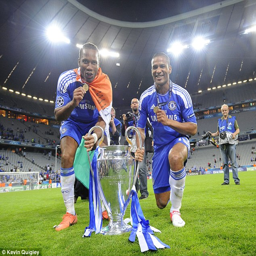
footballer , pictured alongside football player , leads the line